George Hopkinson

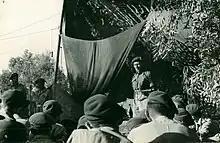
Major-General Hopkinson talking from a raised platform to men of the 21st Independent Parachute Company, North Africa, July 1943.

Operation Husky began on the night of 9 July with an airborne assault by Hopkinson's old 1st Airlanding Brigade (now commanded by Brigadier Pip Hicks, a First World War veteran, slightly older than "Hoppy") and the 1st Parachute Brigade of the 1st Airborne Division, and elements of the U.S. 82nd Airborne Division, with both divisions suffering heavy losses in men and equipment as they carried out their objectives. Due to a number of factors, including poor navigation and the inexperience of the pilots of the transport aircraft, many of the gliders transporting the 1st Airlanding Brigade failed to reach their assigned landing zones. One such glider carried Hopkinson and members of his staff; the tow-rope of the glider was detached prematurely and it was forced to ditch in the sea. Although uninjured, Hopkinson was forced to wait by the partially submerged glider until daylight, when he was picked up a Royal Navy destroyer. After both brigades had accomplished their missions, despite sustaining heavy casualties and landing miles from their objectives, they were withdrawn to North Africa to recover, and Allied ground forces began to fight through Sicily; fighting there ended on 17 August, and in early September the Allies launched their invasion of Italy itself.